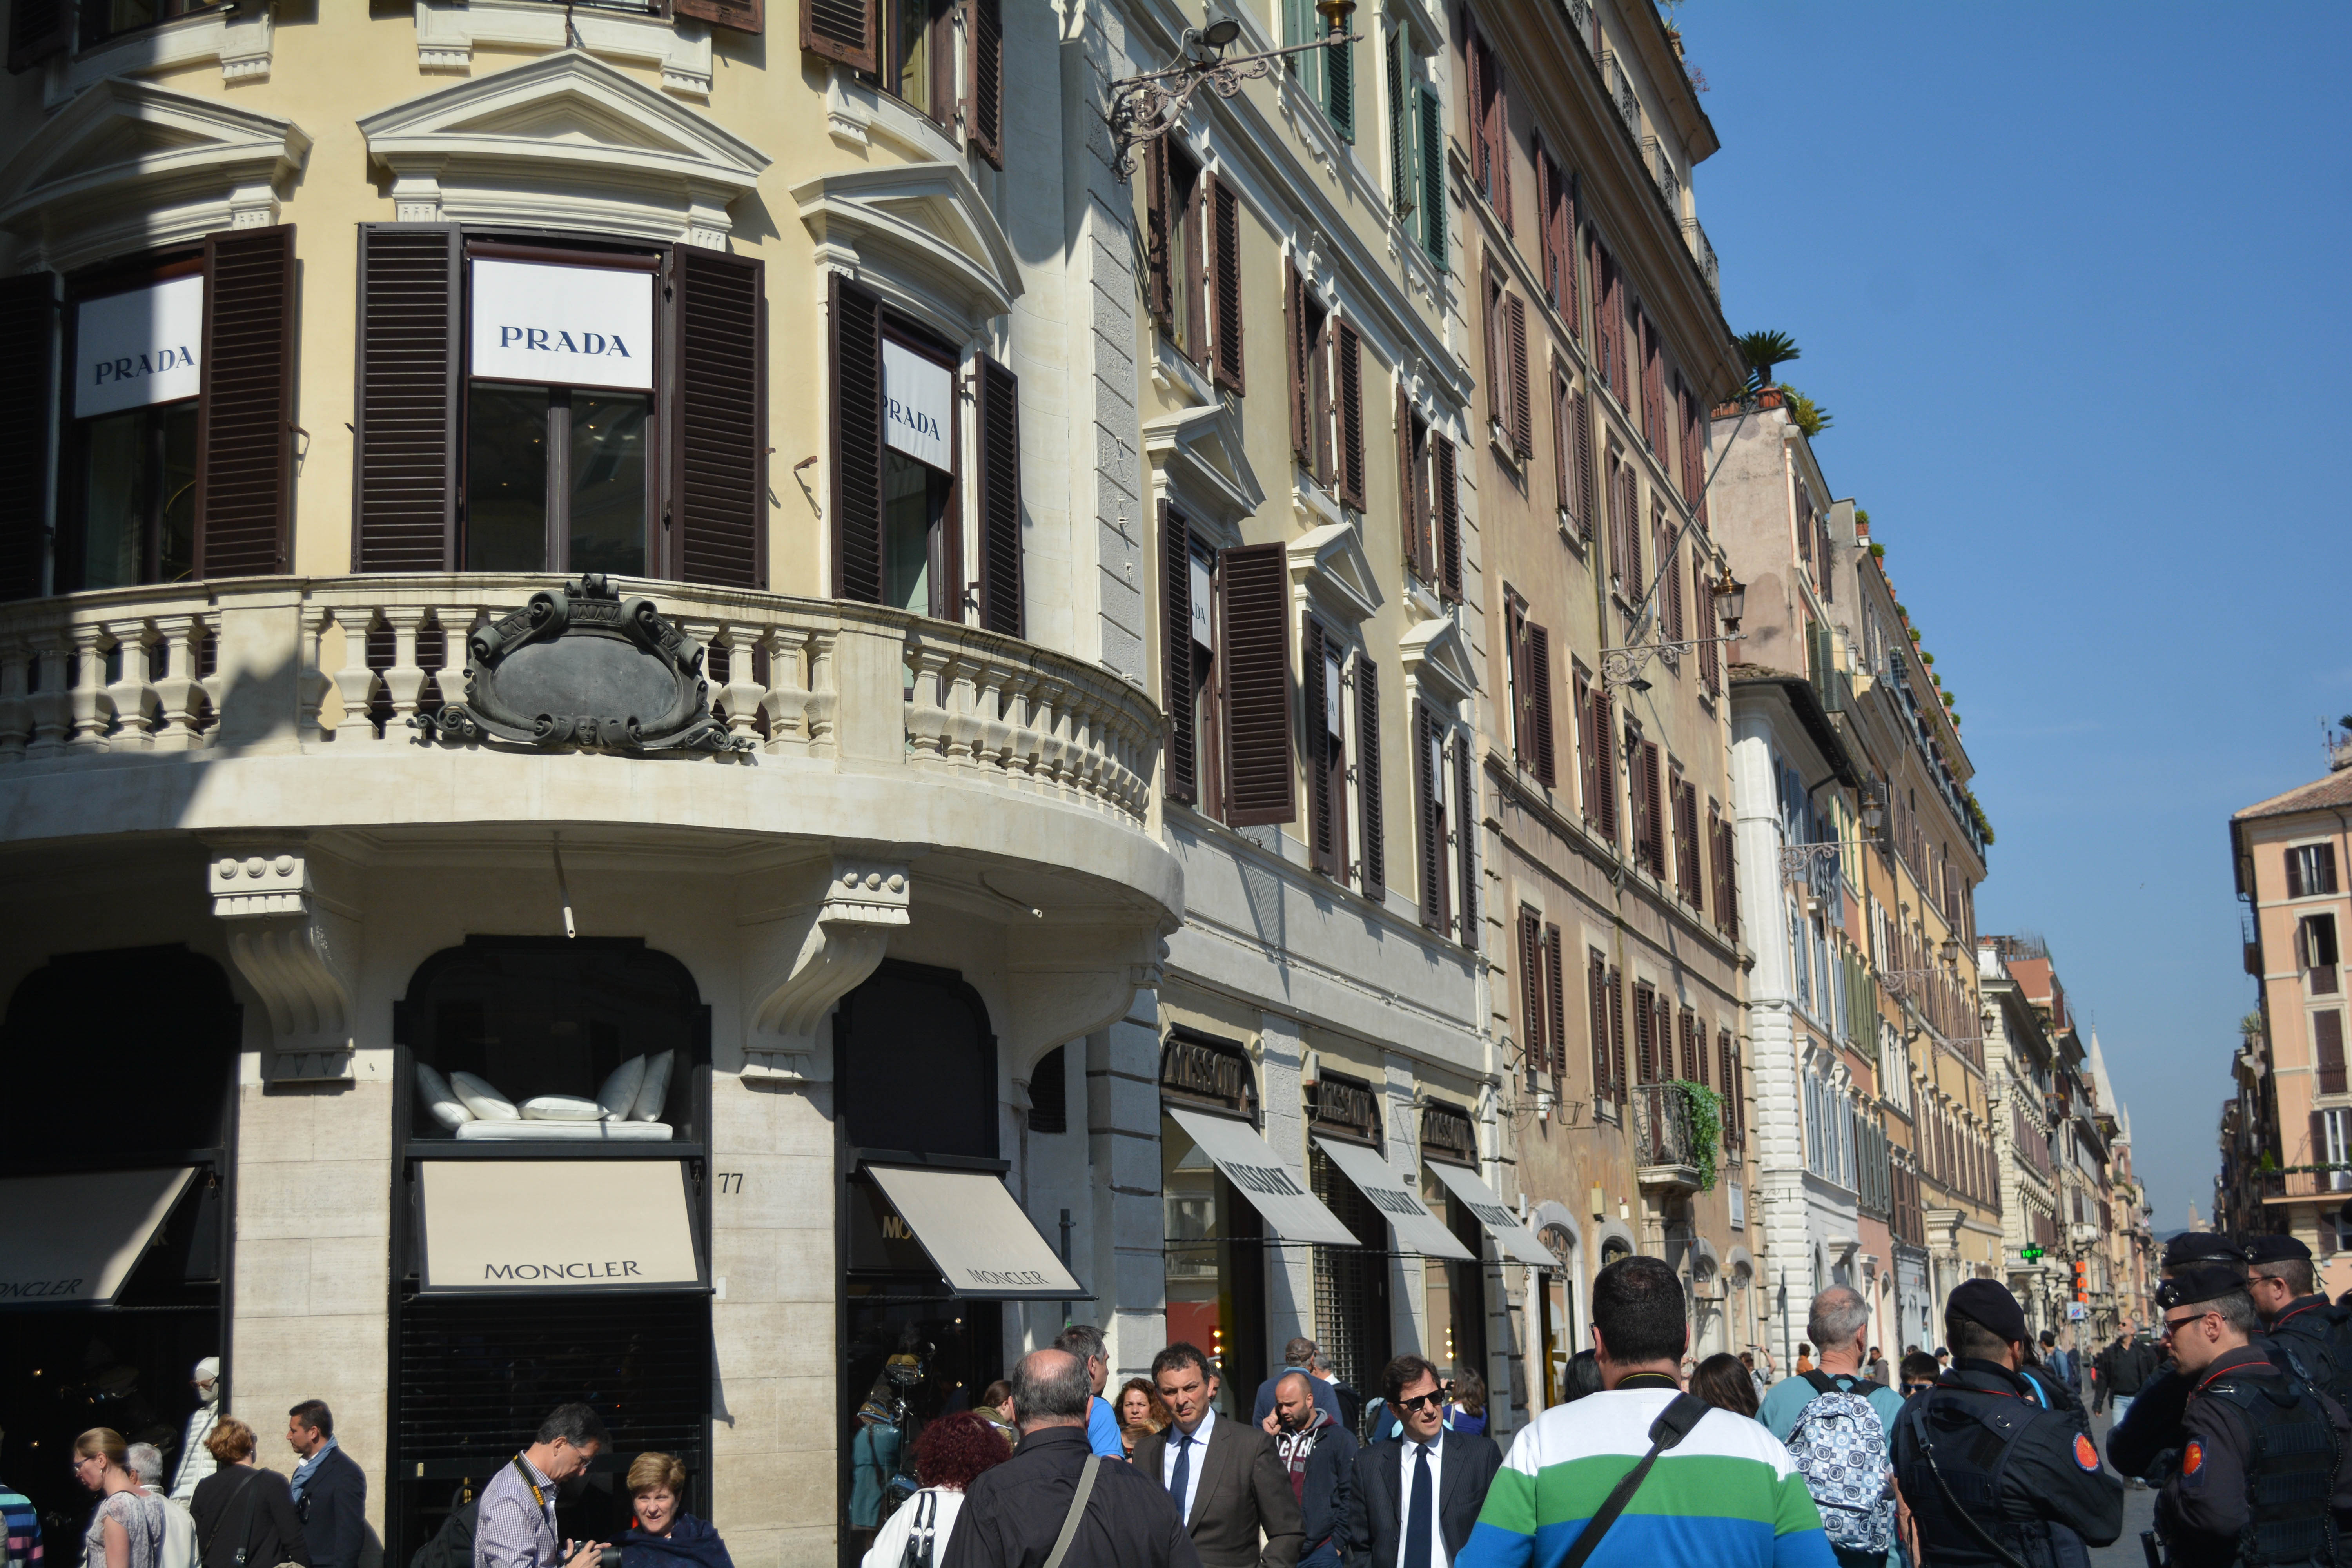
crowd, tourism, tours